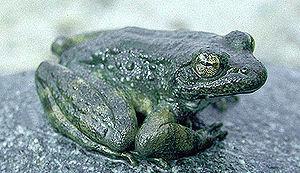
Rana boylii est une espèce d'amphibiens de la famille des Ranidae.